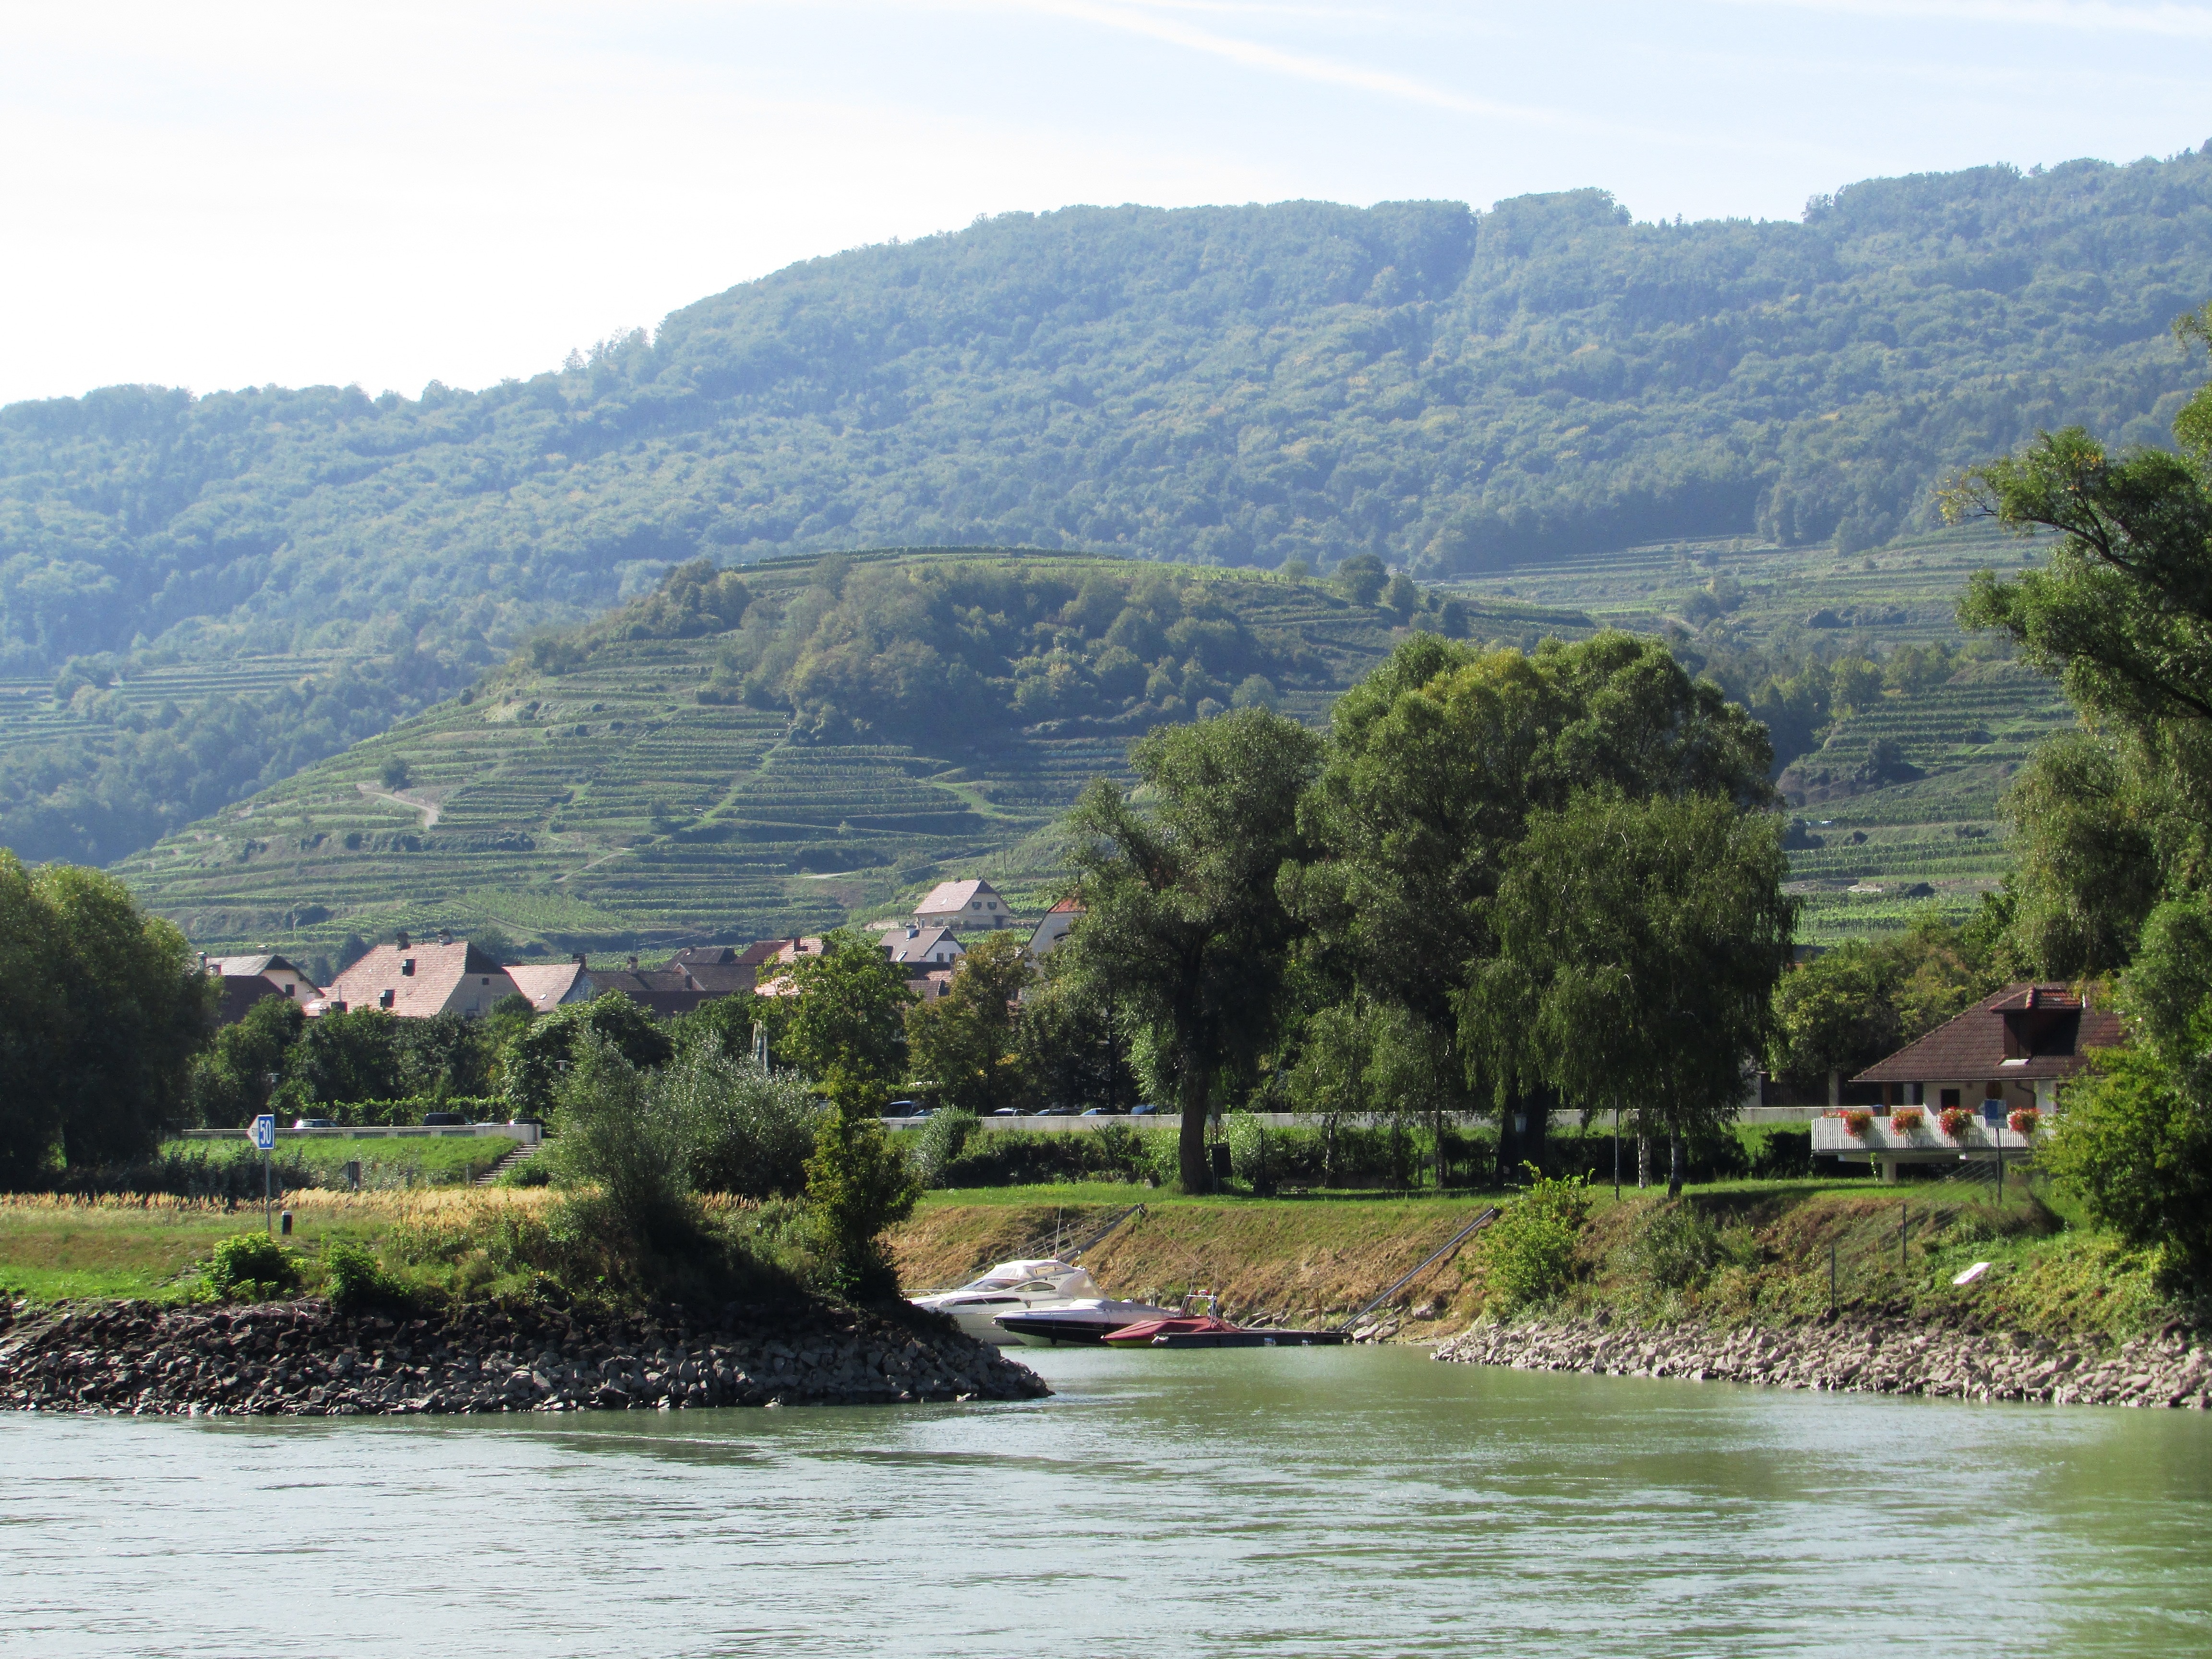
mountain, lake, river, valley, mountain range, rapid, fjord, reservoir, body of water, austria, boating, shipping, loch, landform, danube valley, wachau, geographical feature